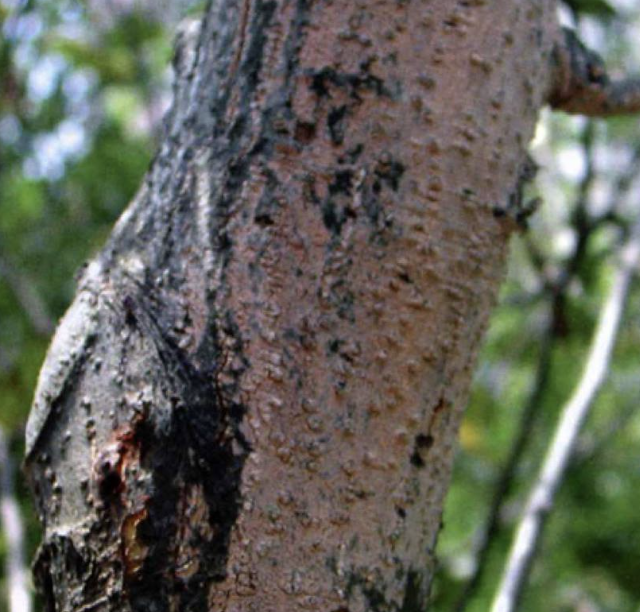
Label: pink_disease